Französisches Gymnasium Berlin

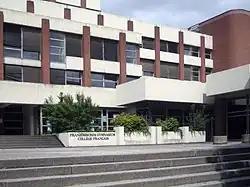
Entrance on Derfflingerstraße

The Französisches Gymnasium is a francophone gymnasium in Berlin, Germany. Traditionally, it is widely regarded as an elite high school. It is also the oldest public school in Berlin. Its creation was ordered by Frederick William of Brandenburg.